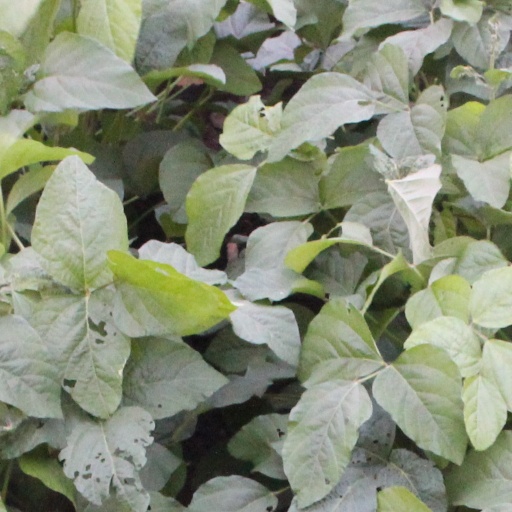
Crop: soybean